Moussa Djitté

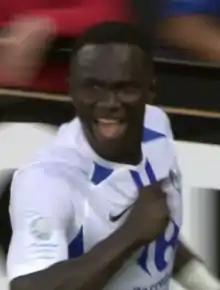
Djitté with Grenoble in July 2019

Moussa Kalilou Djitté (born 4 October 1999) is a Senegalese professional footballer who plays as a forward for Saudi First Division League club Al-Faisaly.